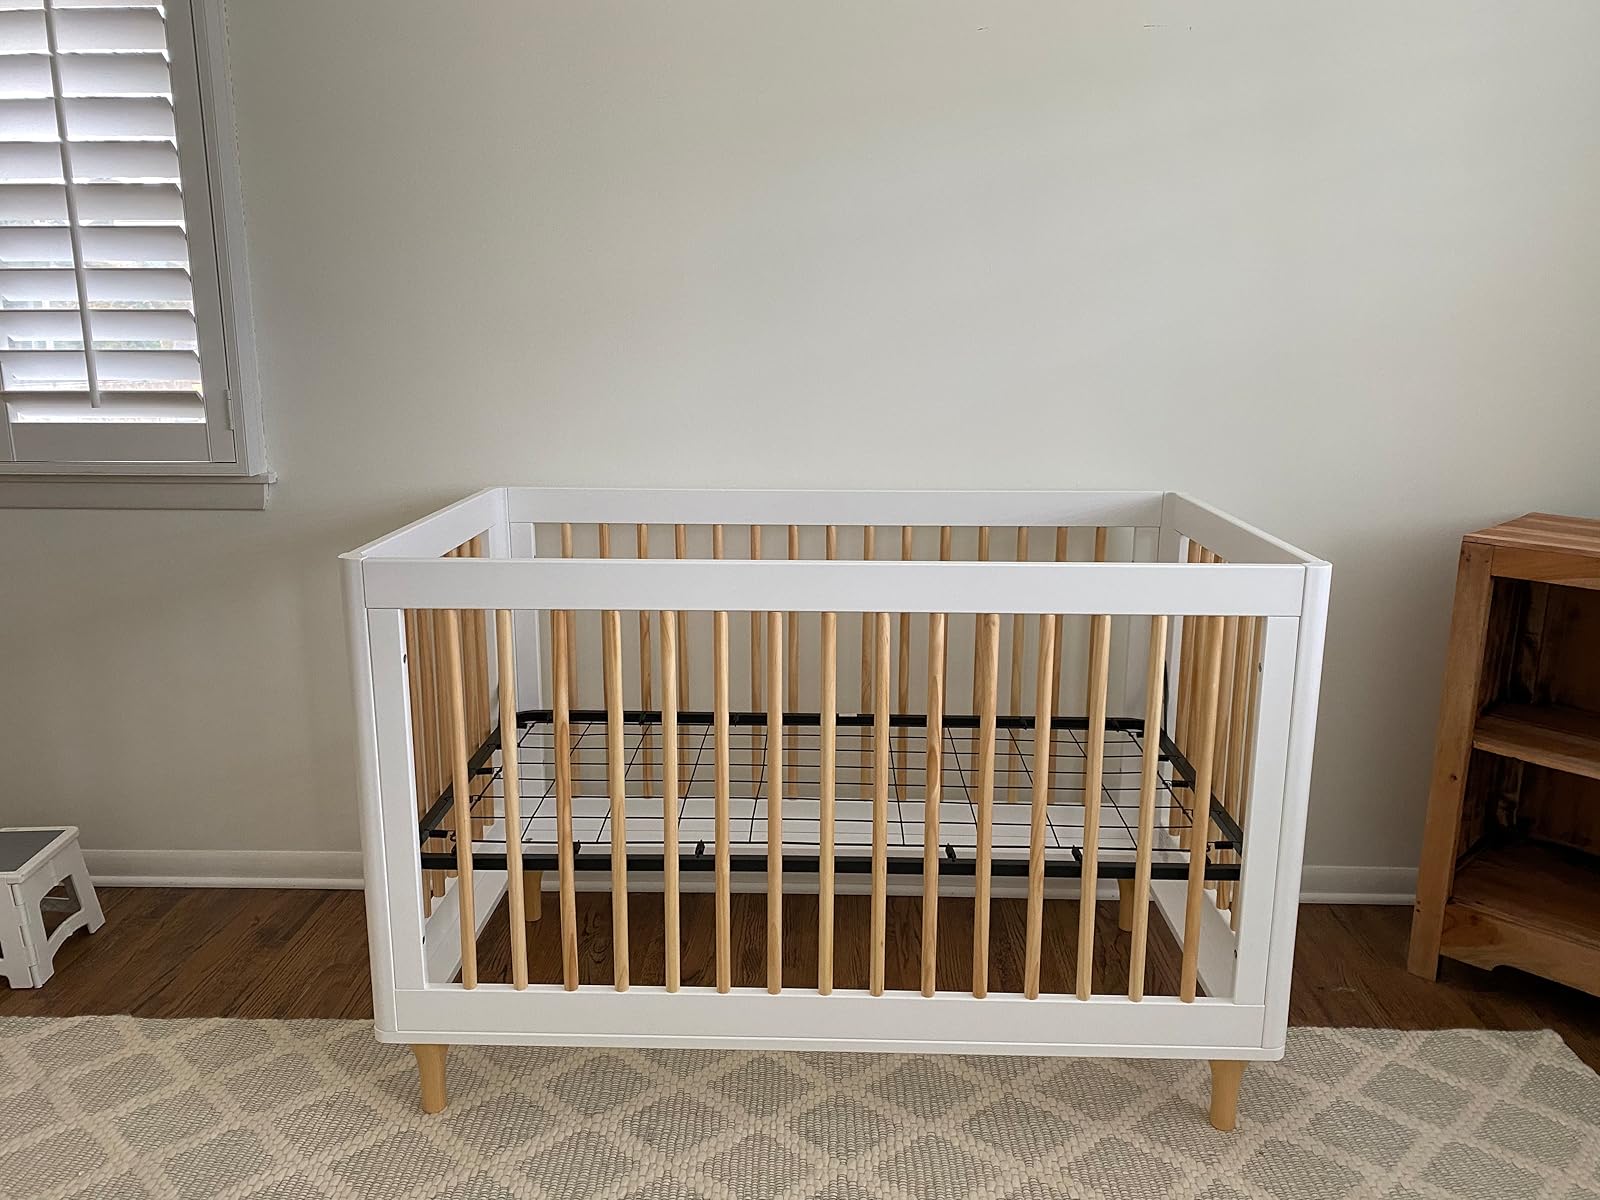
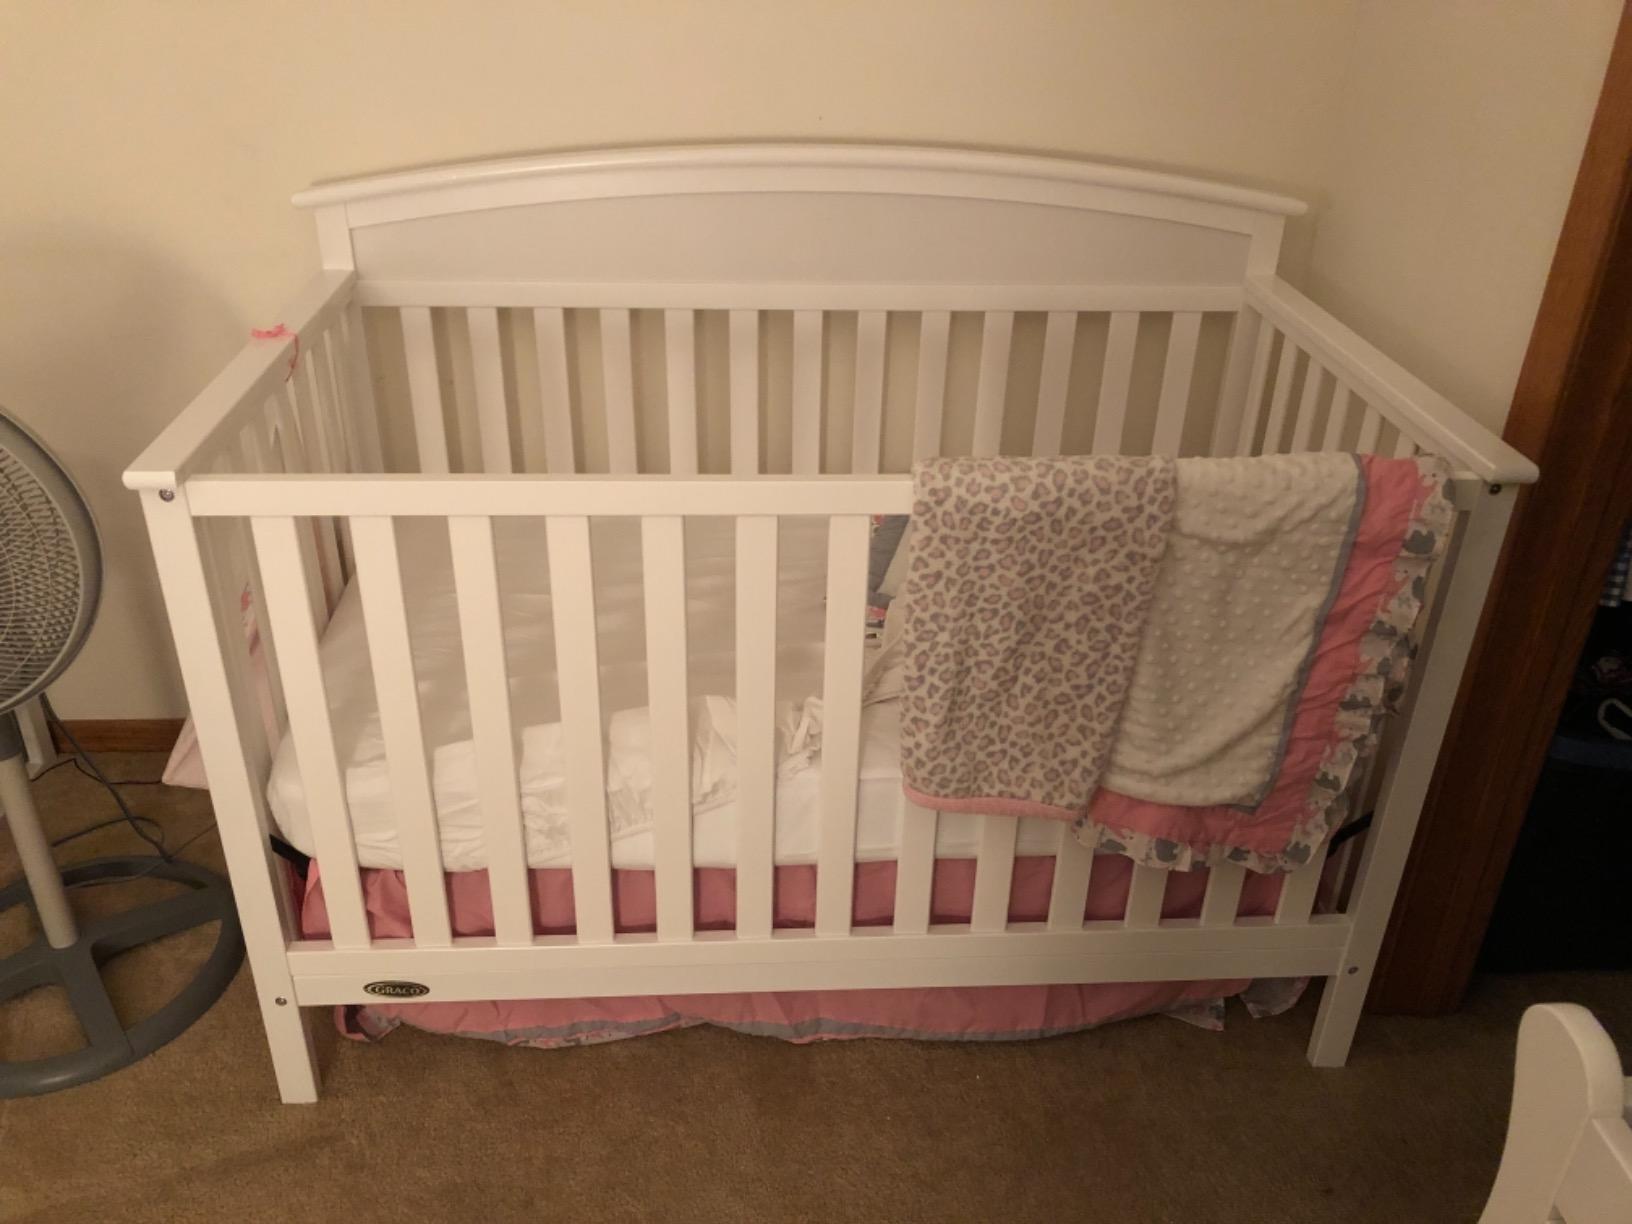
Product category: products_crib
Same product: no